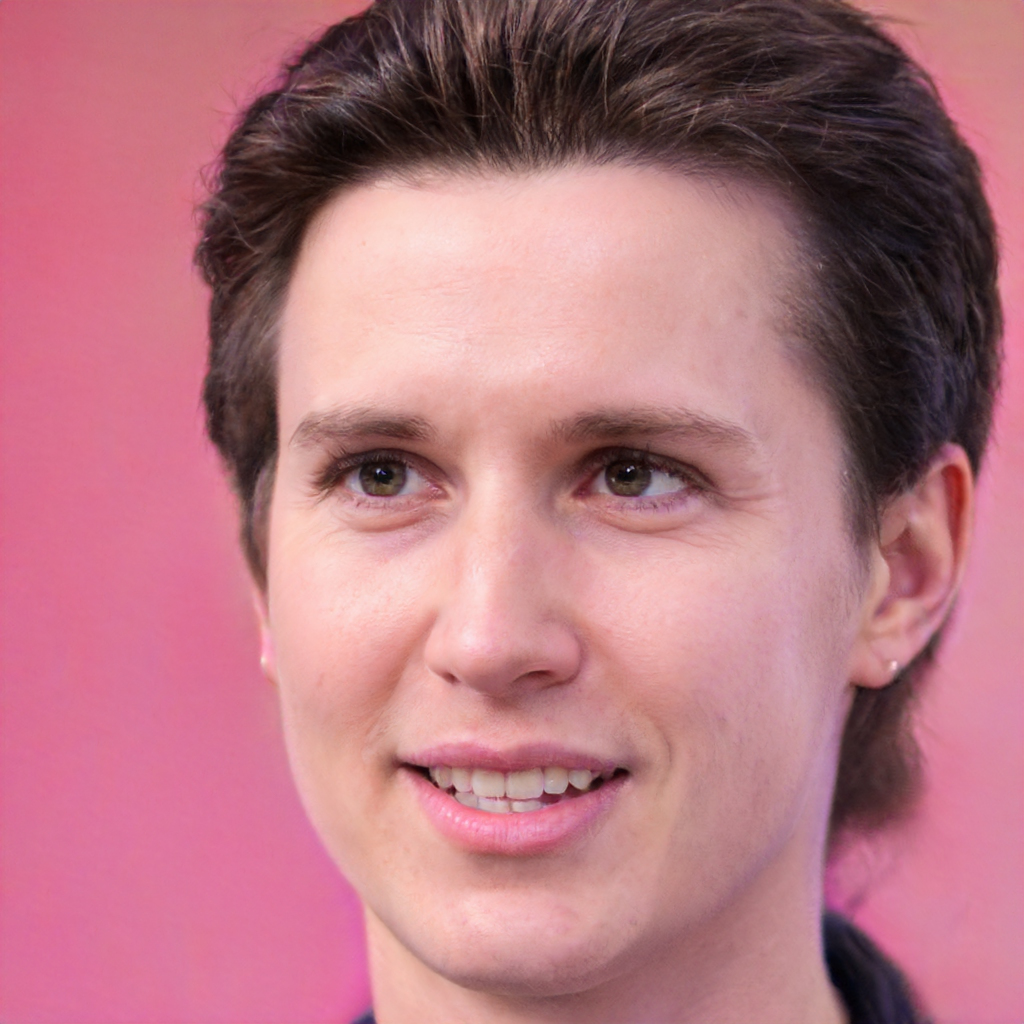
Gender: Male